Aimo Diana

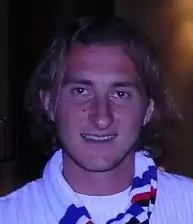
Diana as a Sampdoria player

Aimo Stefano Diana (born 2 January 1978) is an Italian football manager and a former player. A player of wide range, he was capable of playing both as a wide midfielder or as a defender on the right flank. He is the head coach of club Union Brescia.